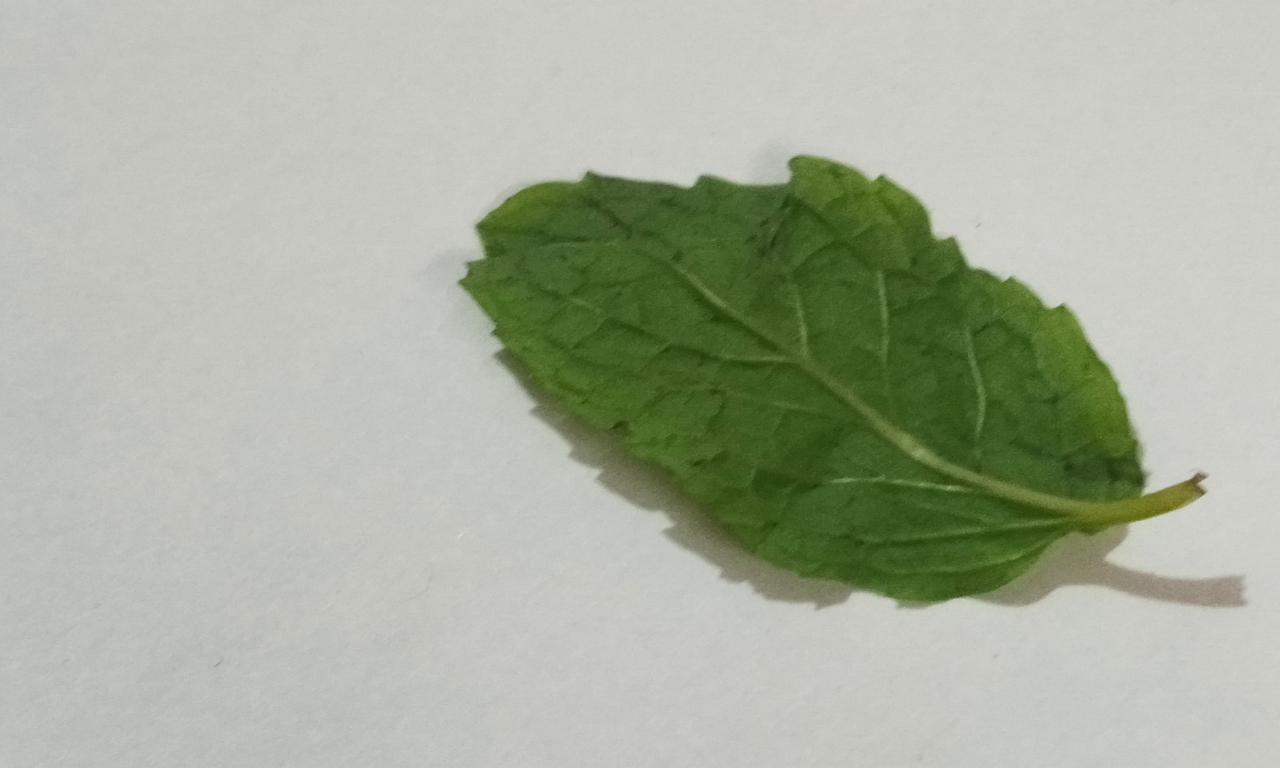
Label: Fresh